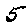
Label: 5